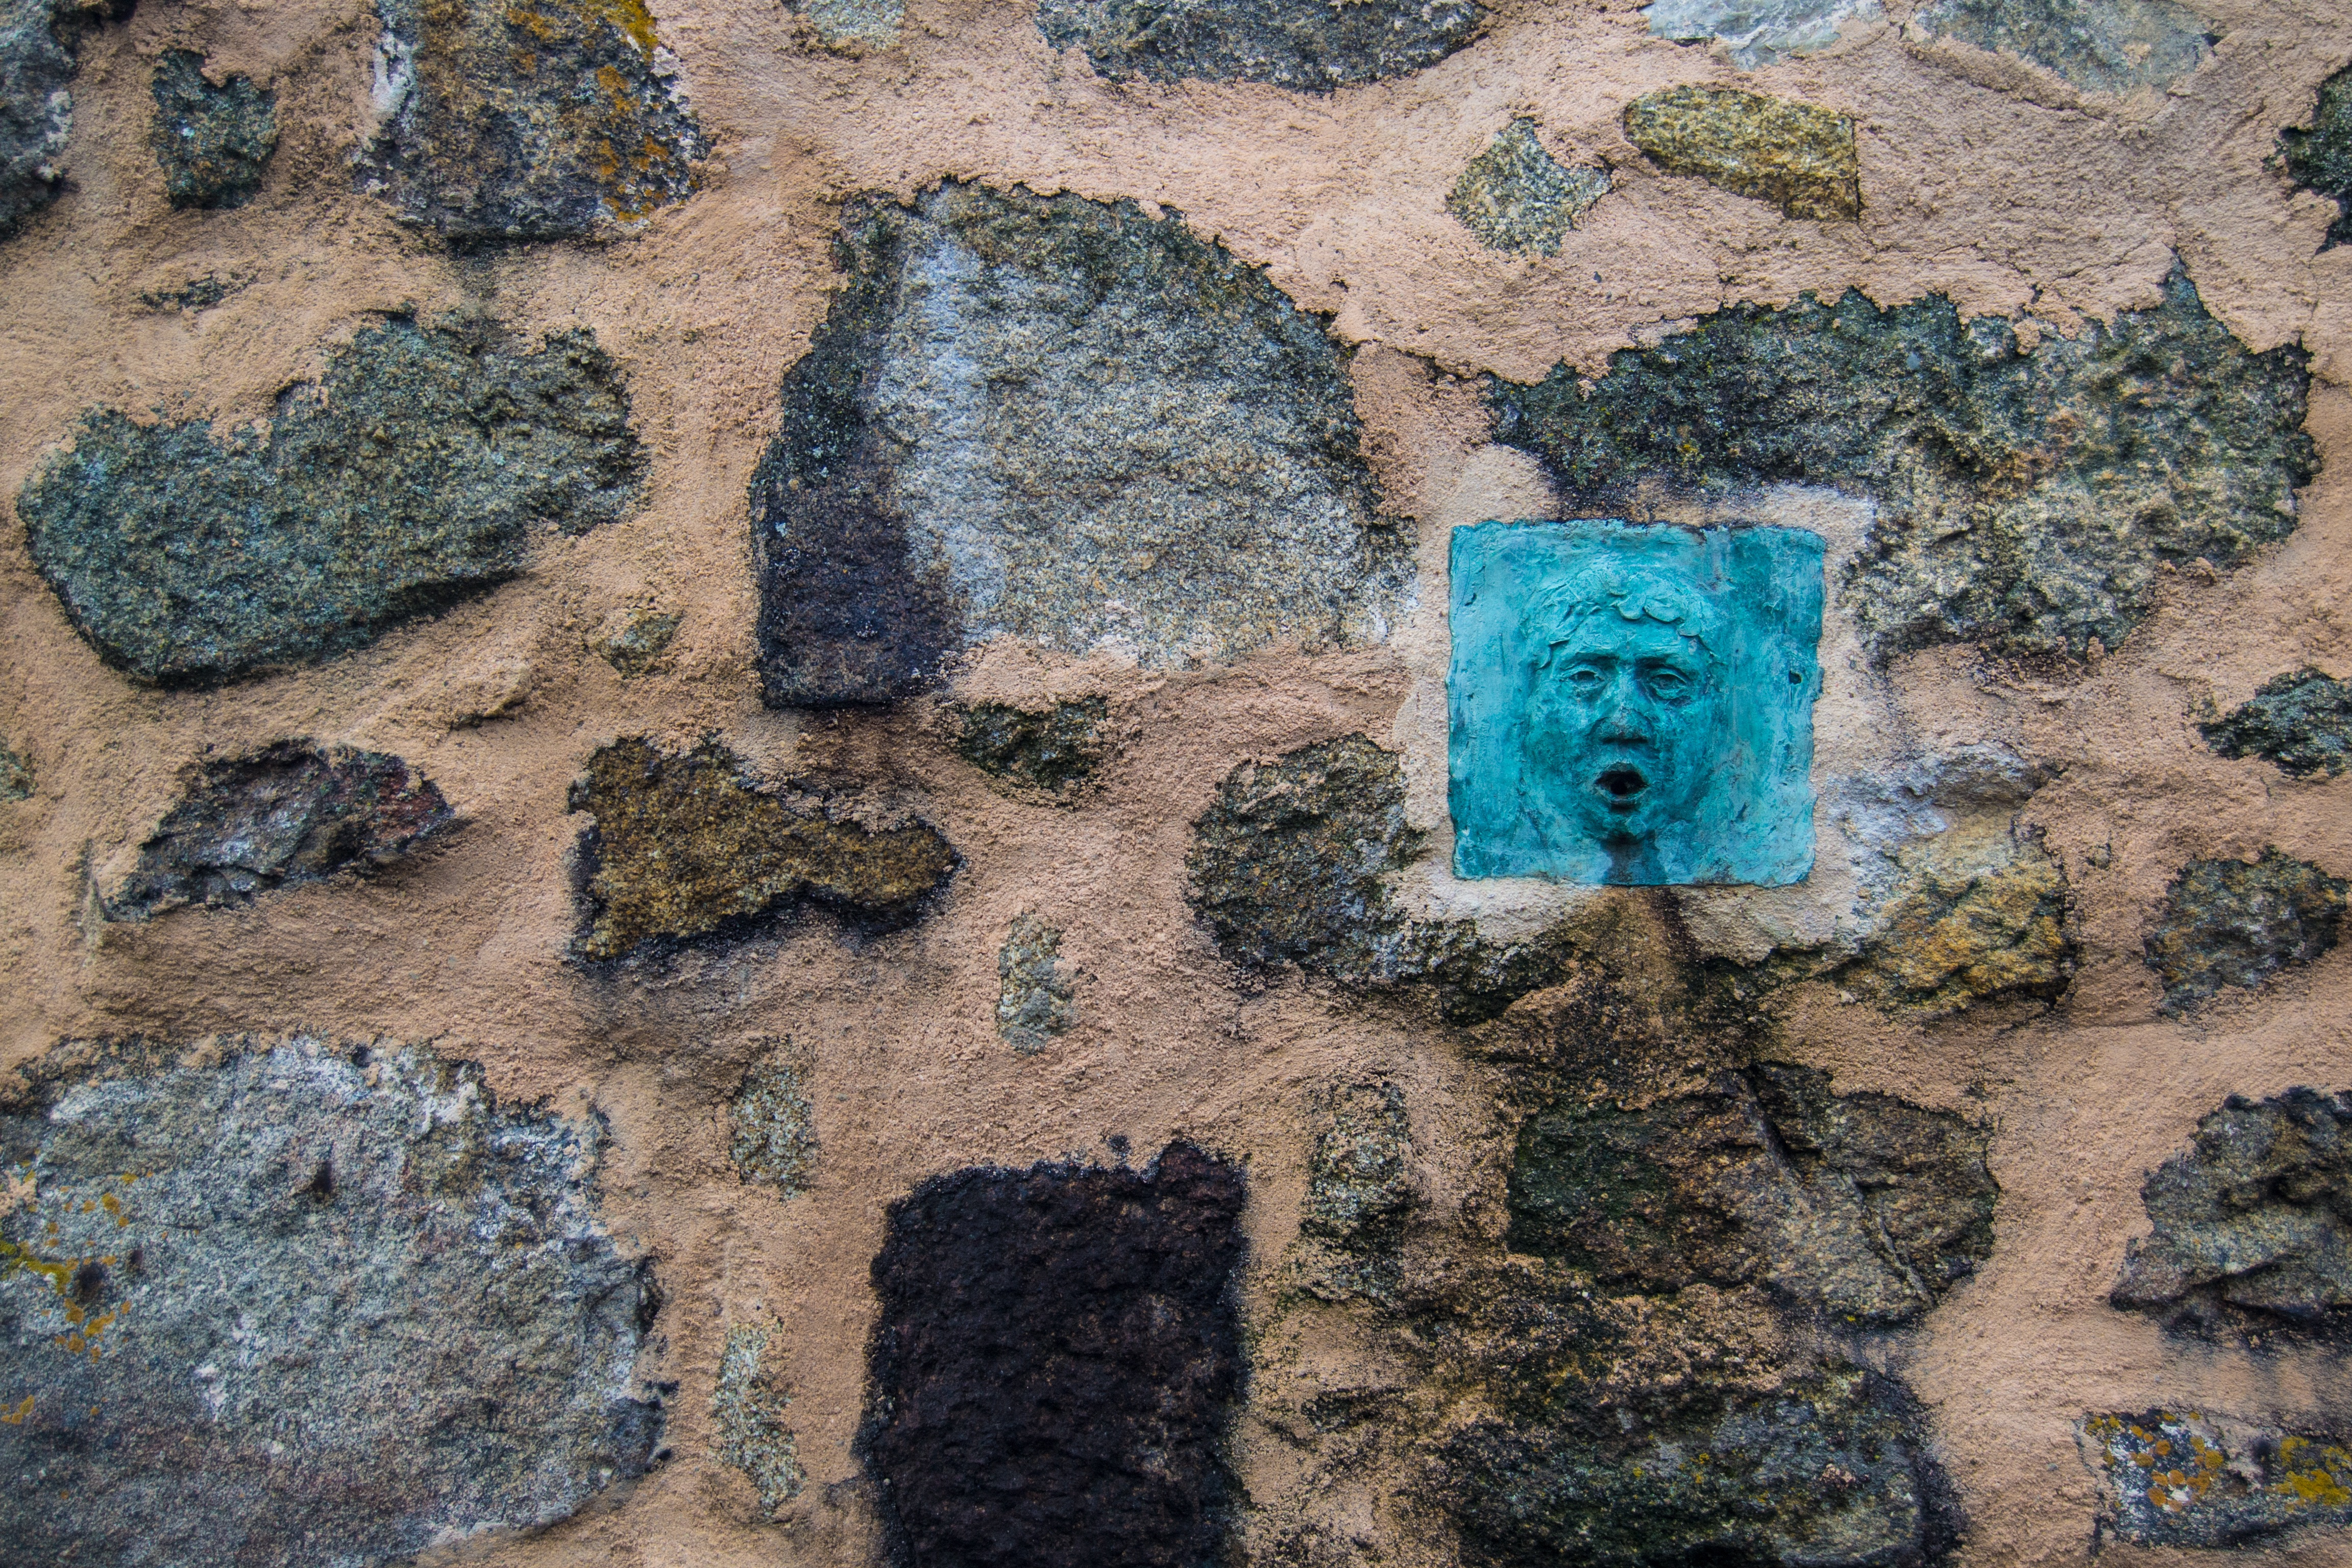
rock, texture, wall, stone, rustic, green, soil, blue, stone wall, material, art, geology, ruins, romanesque, ancient history